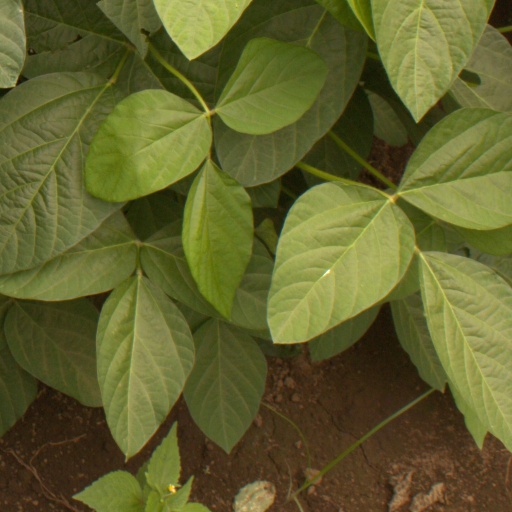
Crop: soybean